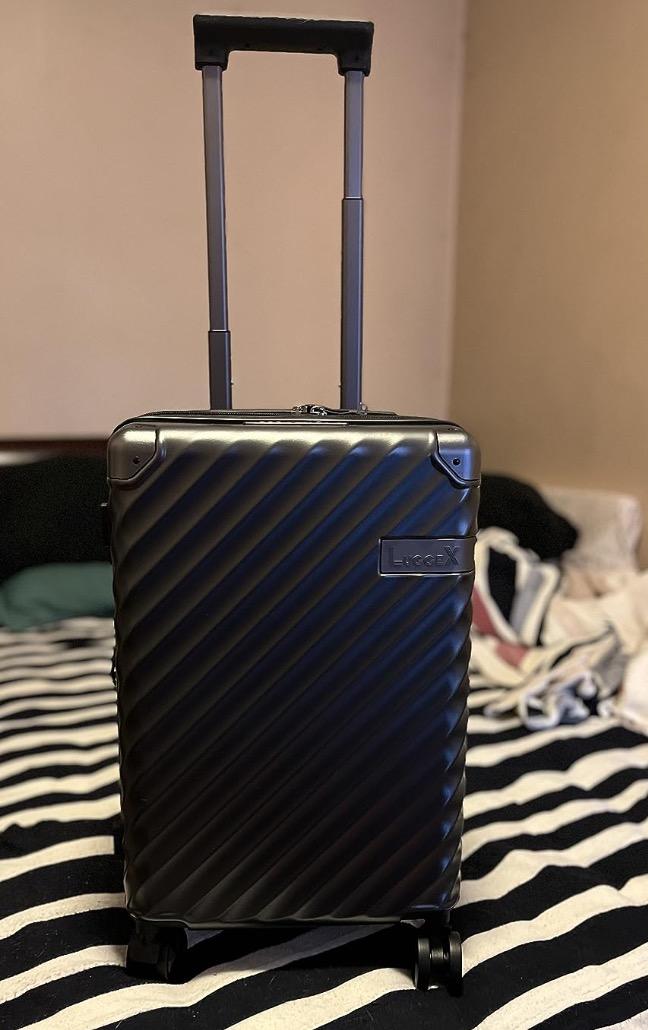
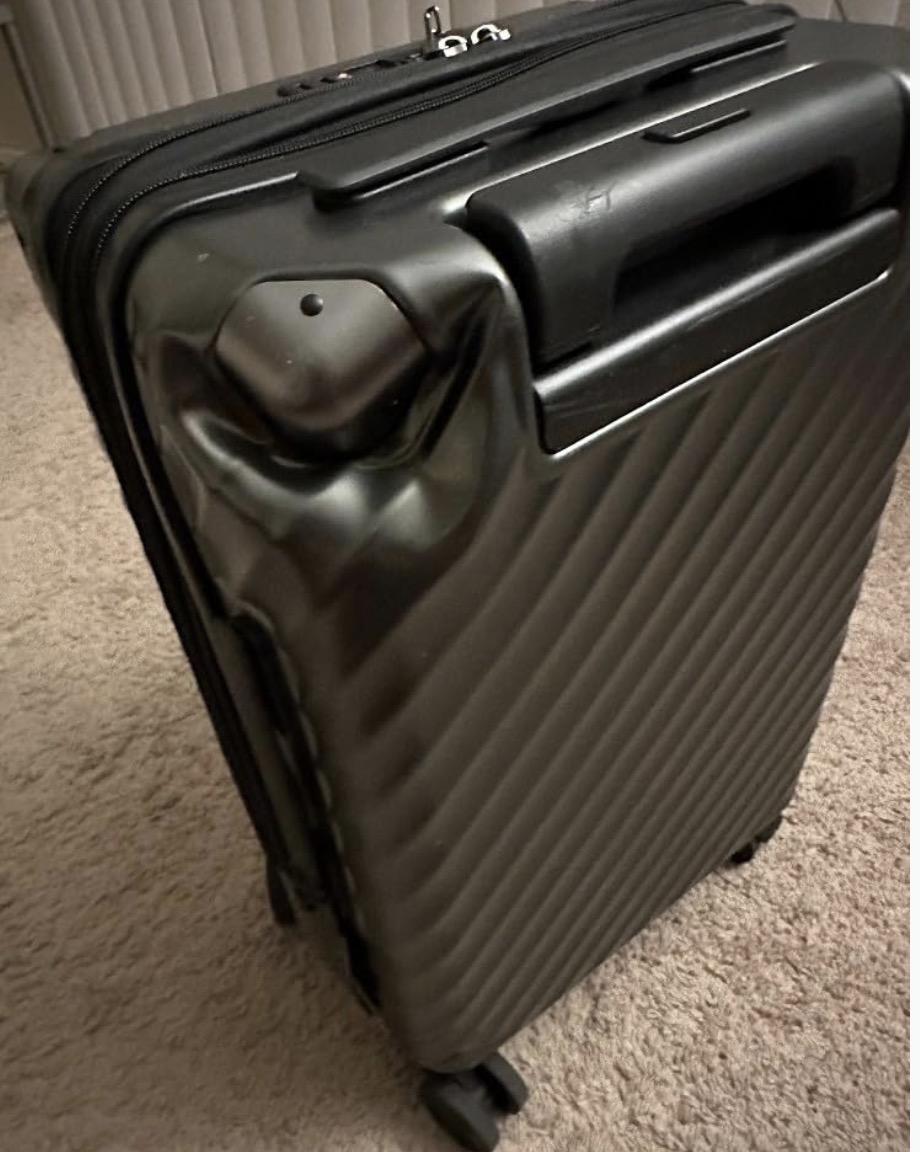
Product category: misc
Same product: yes